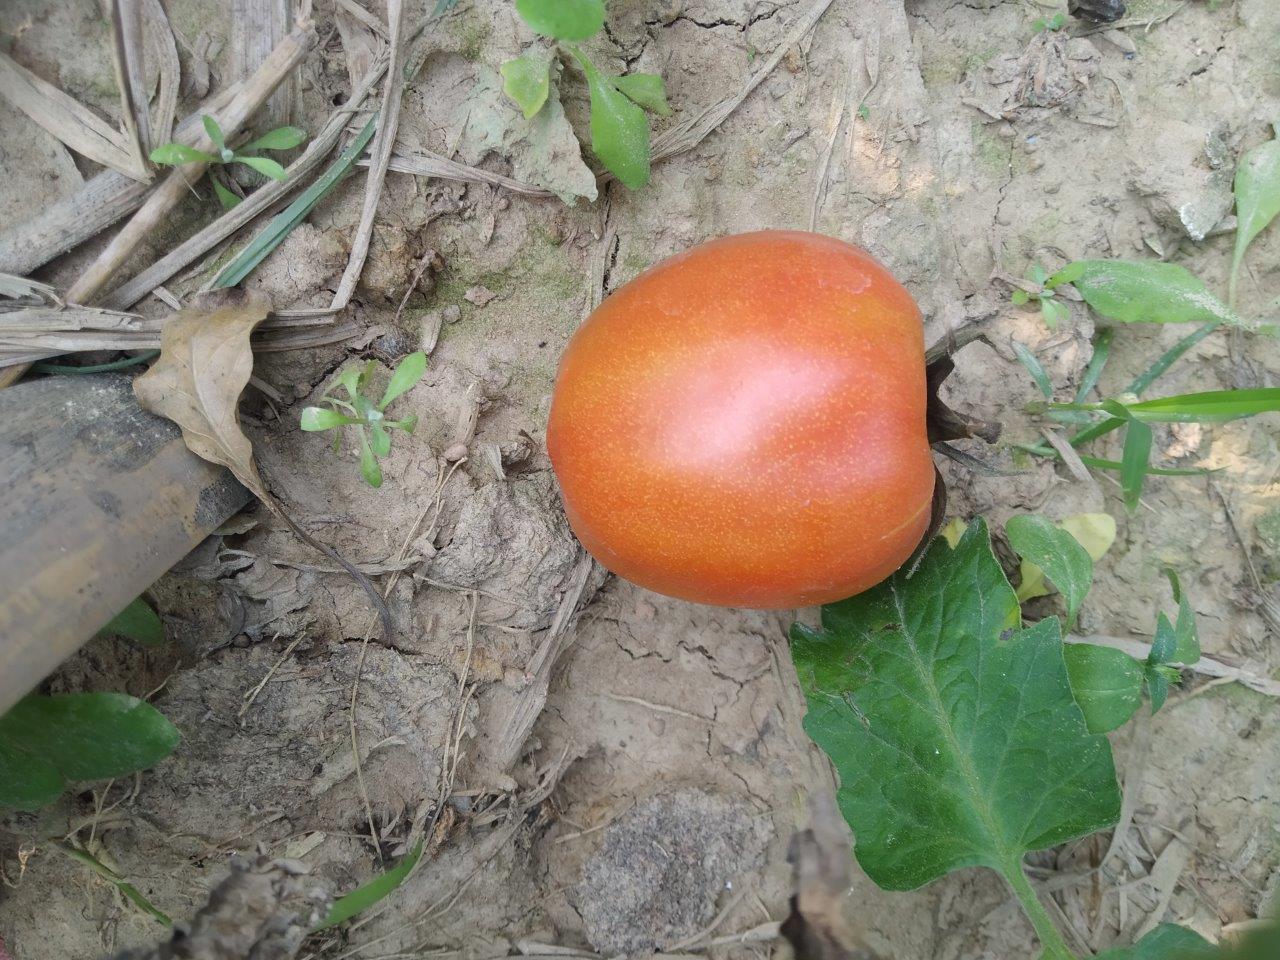
Maturity: Mature